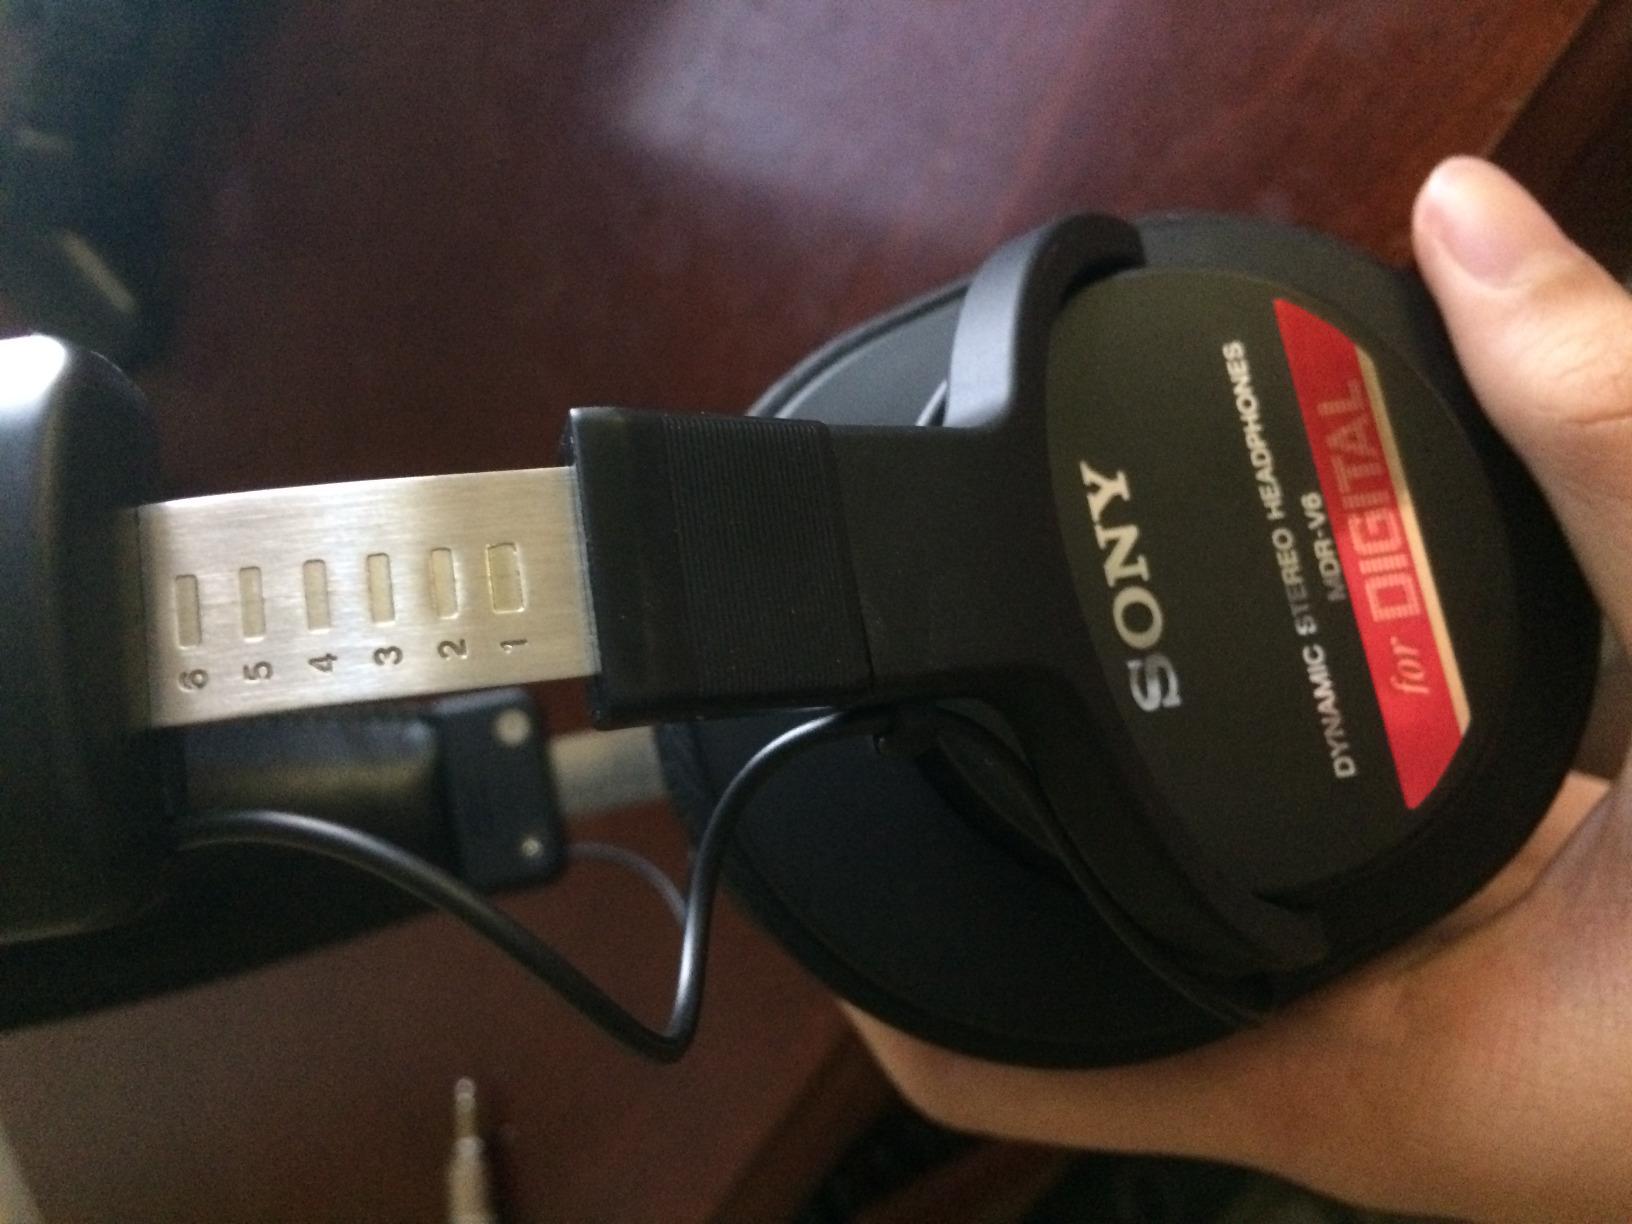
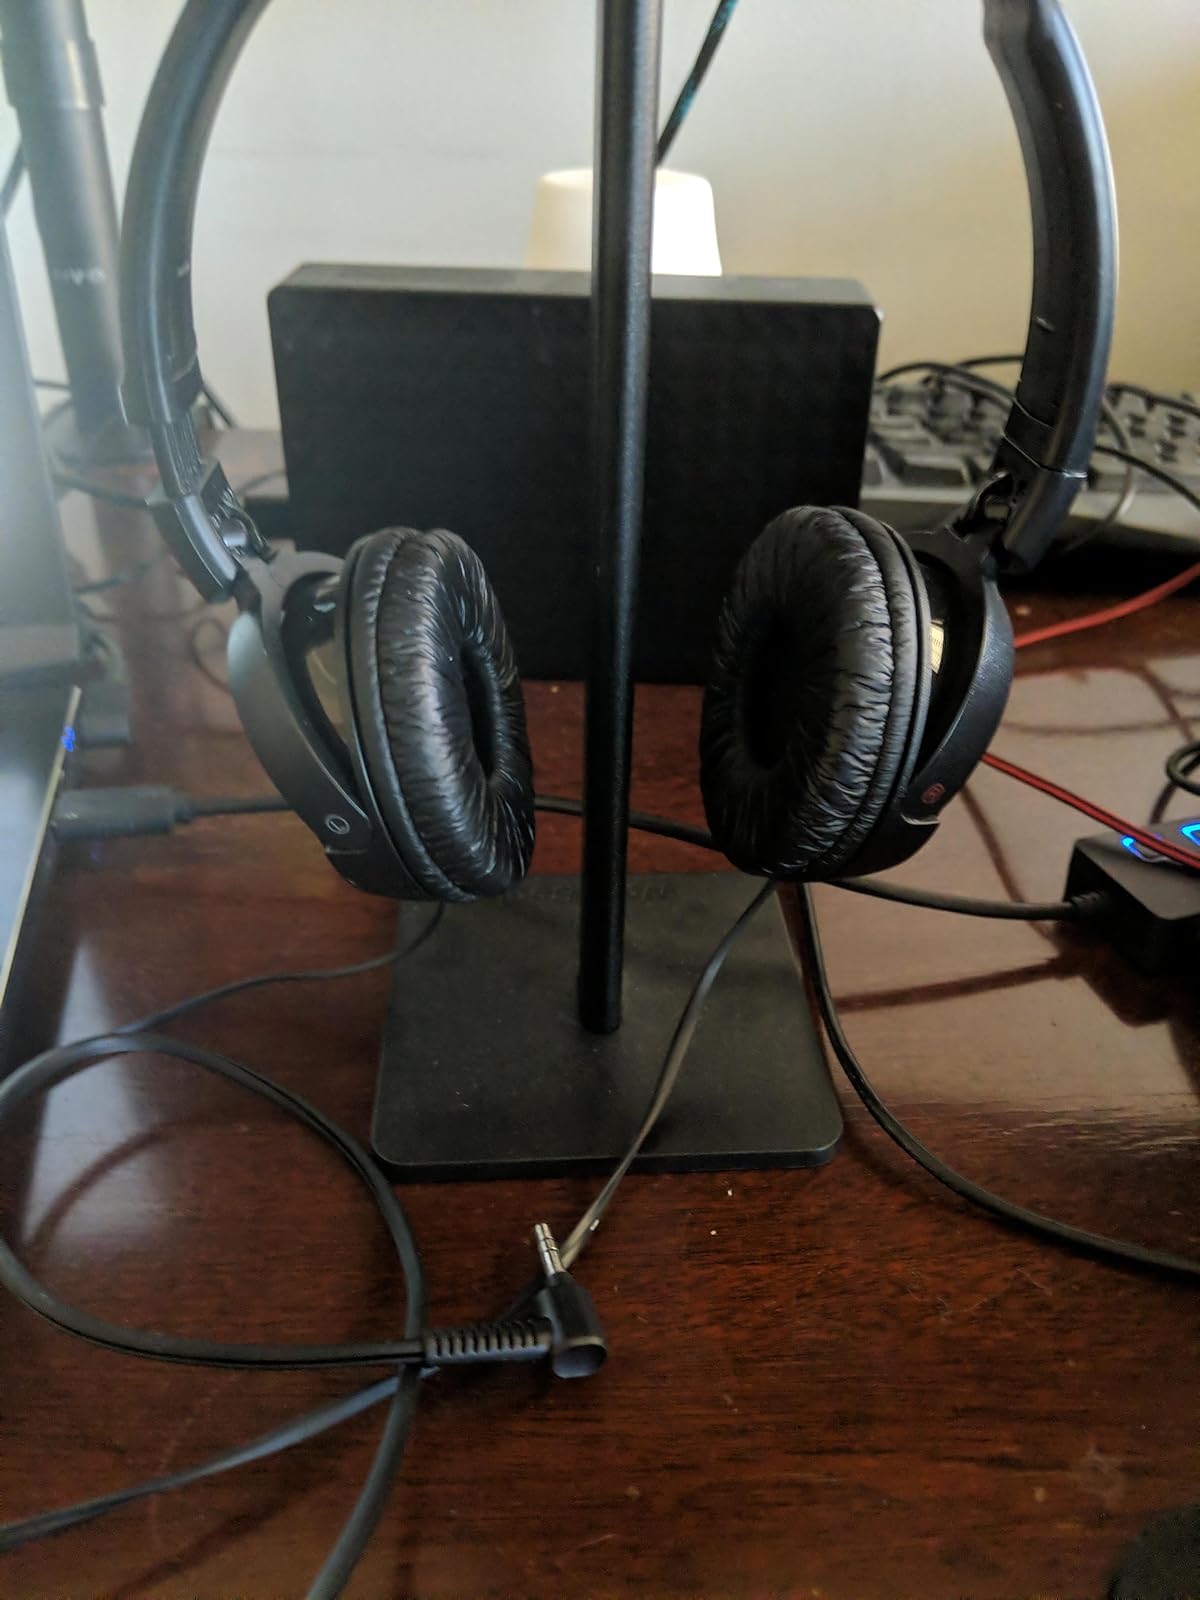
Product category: headphones
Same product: no